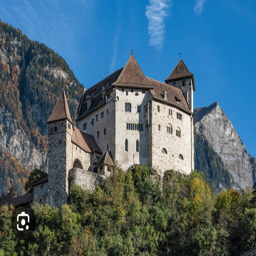
Burg Gutenberg